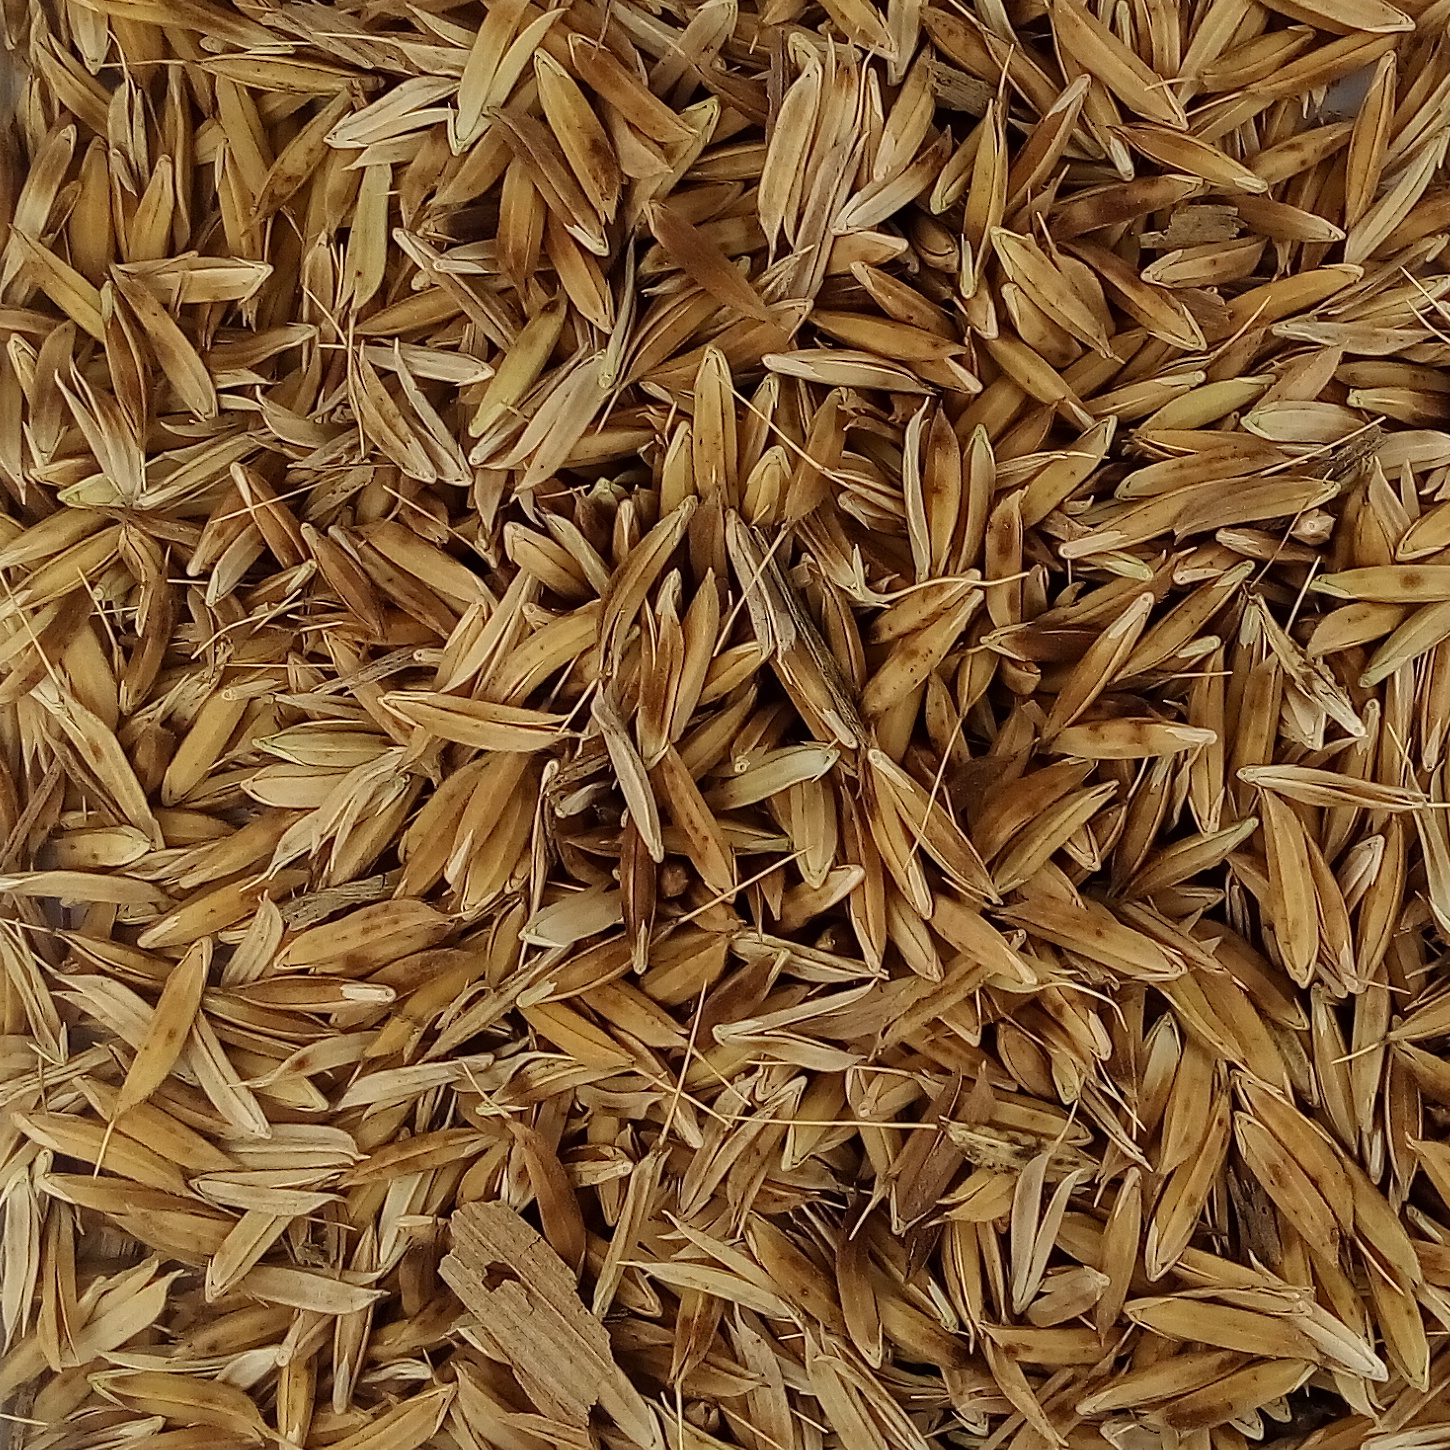
Rice seed variety: DHBT_3